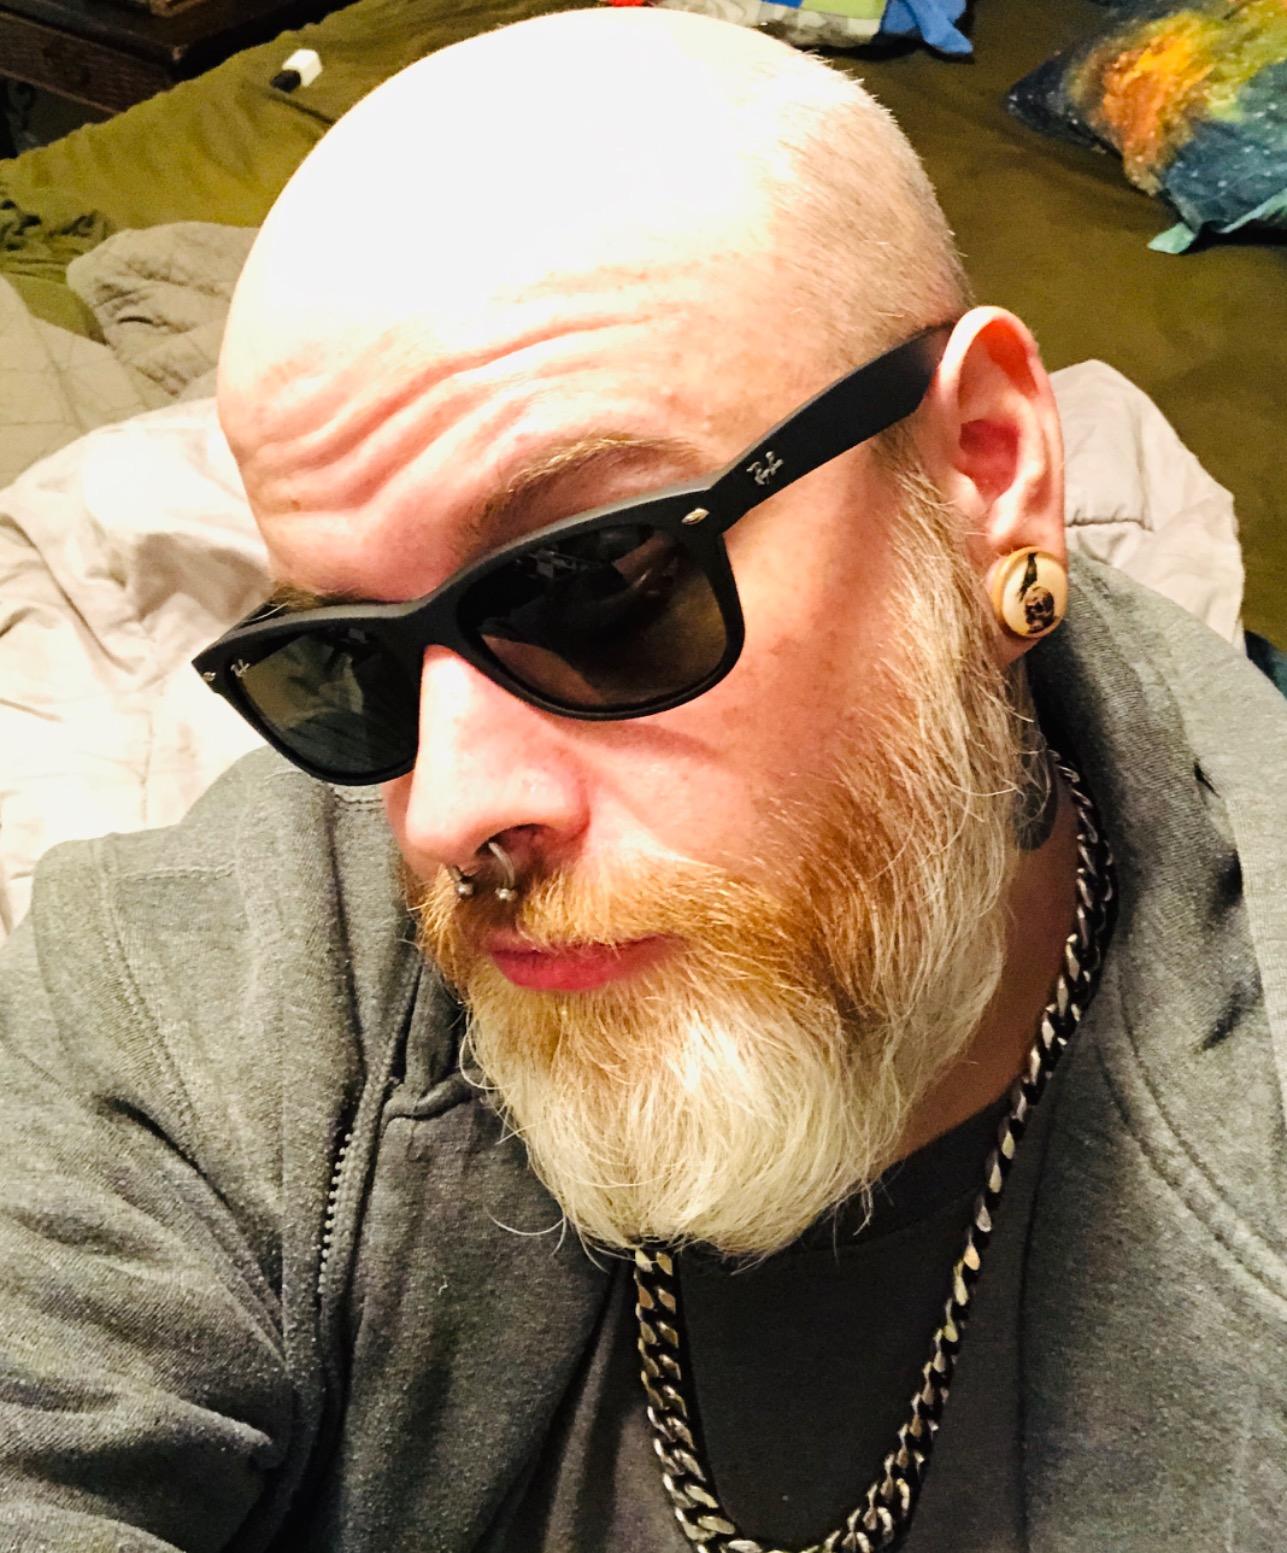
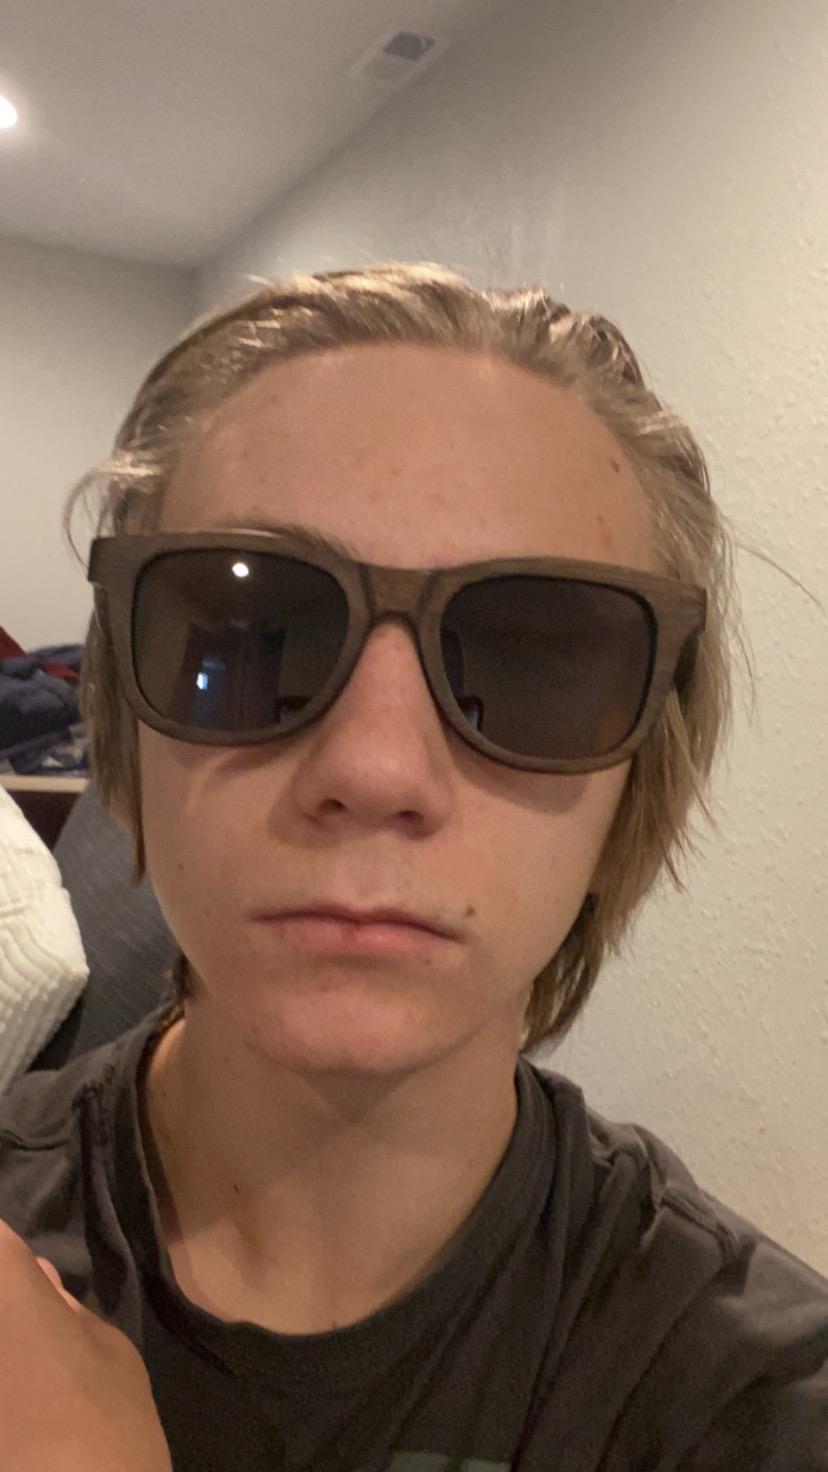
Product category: accessories_sunglasses
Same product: no